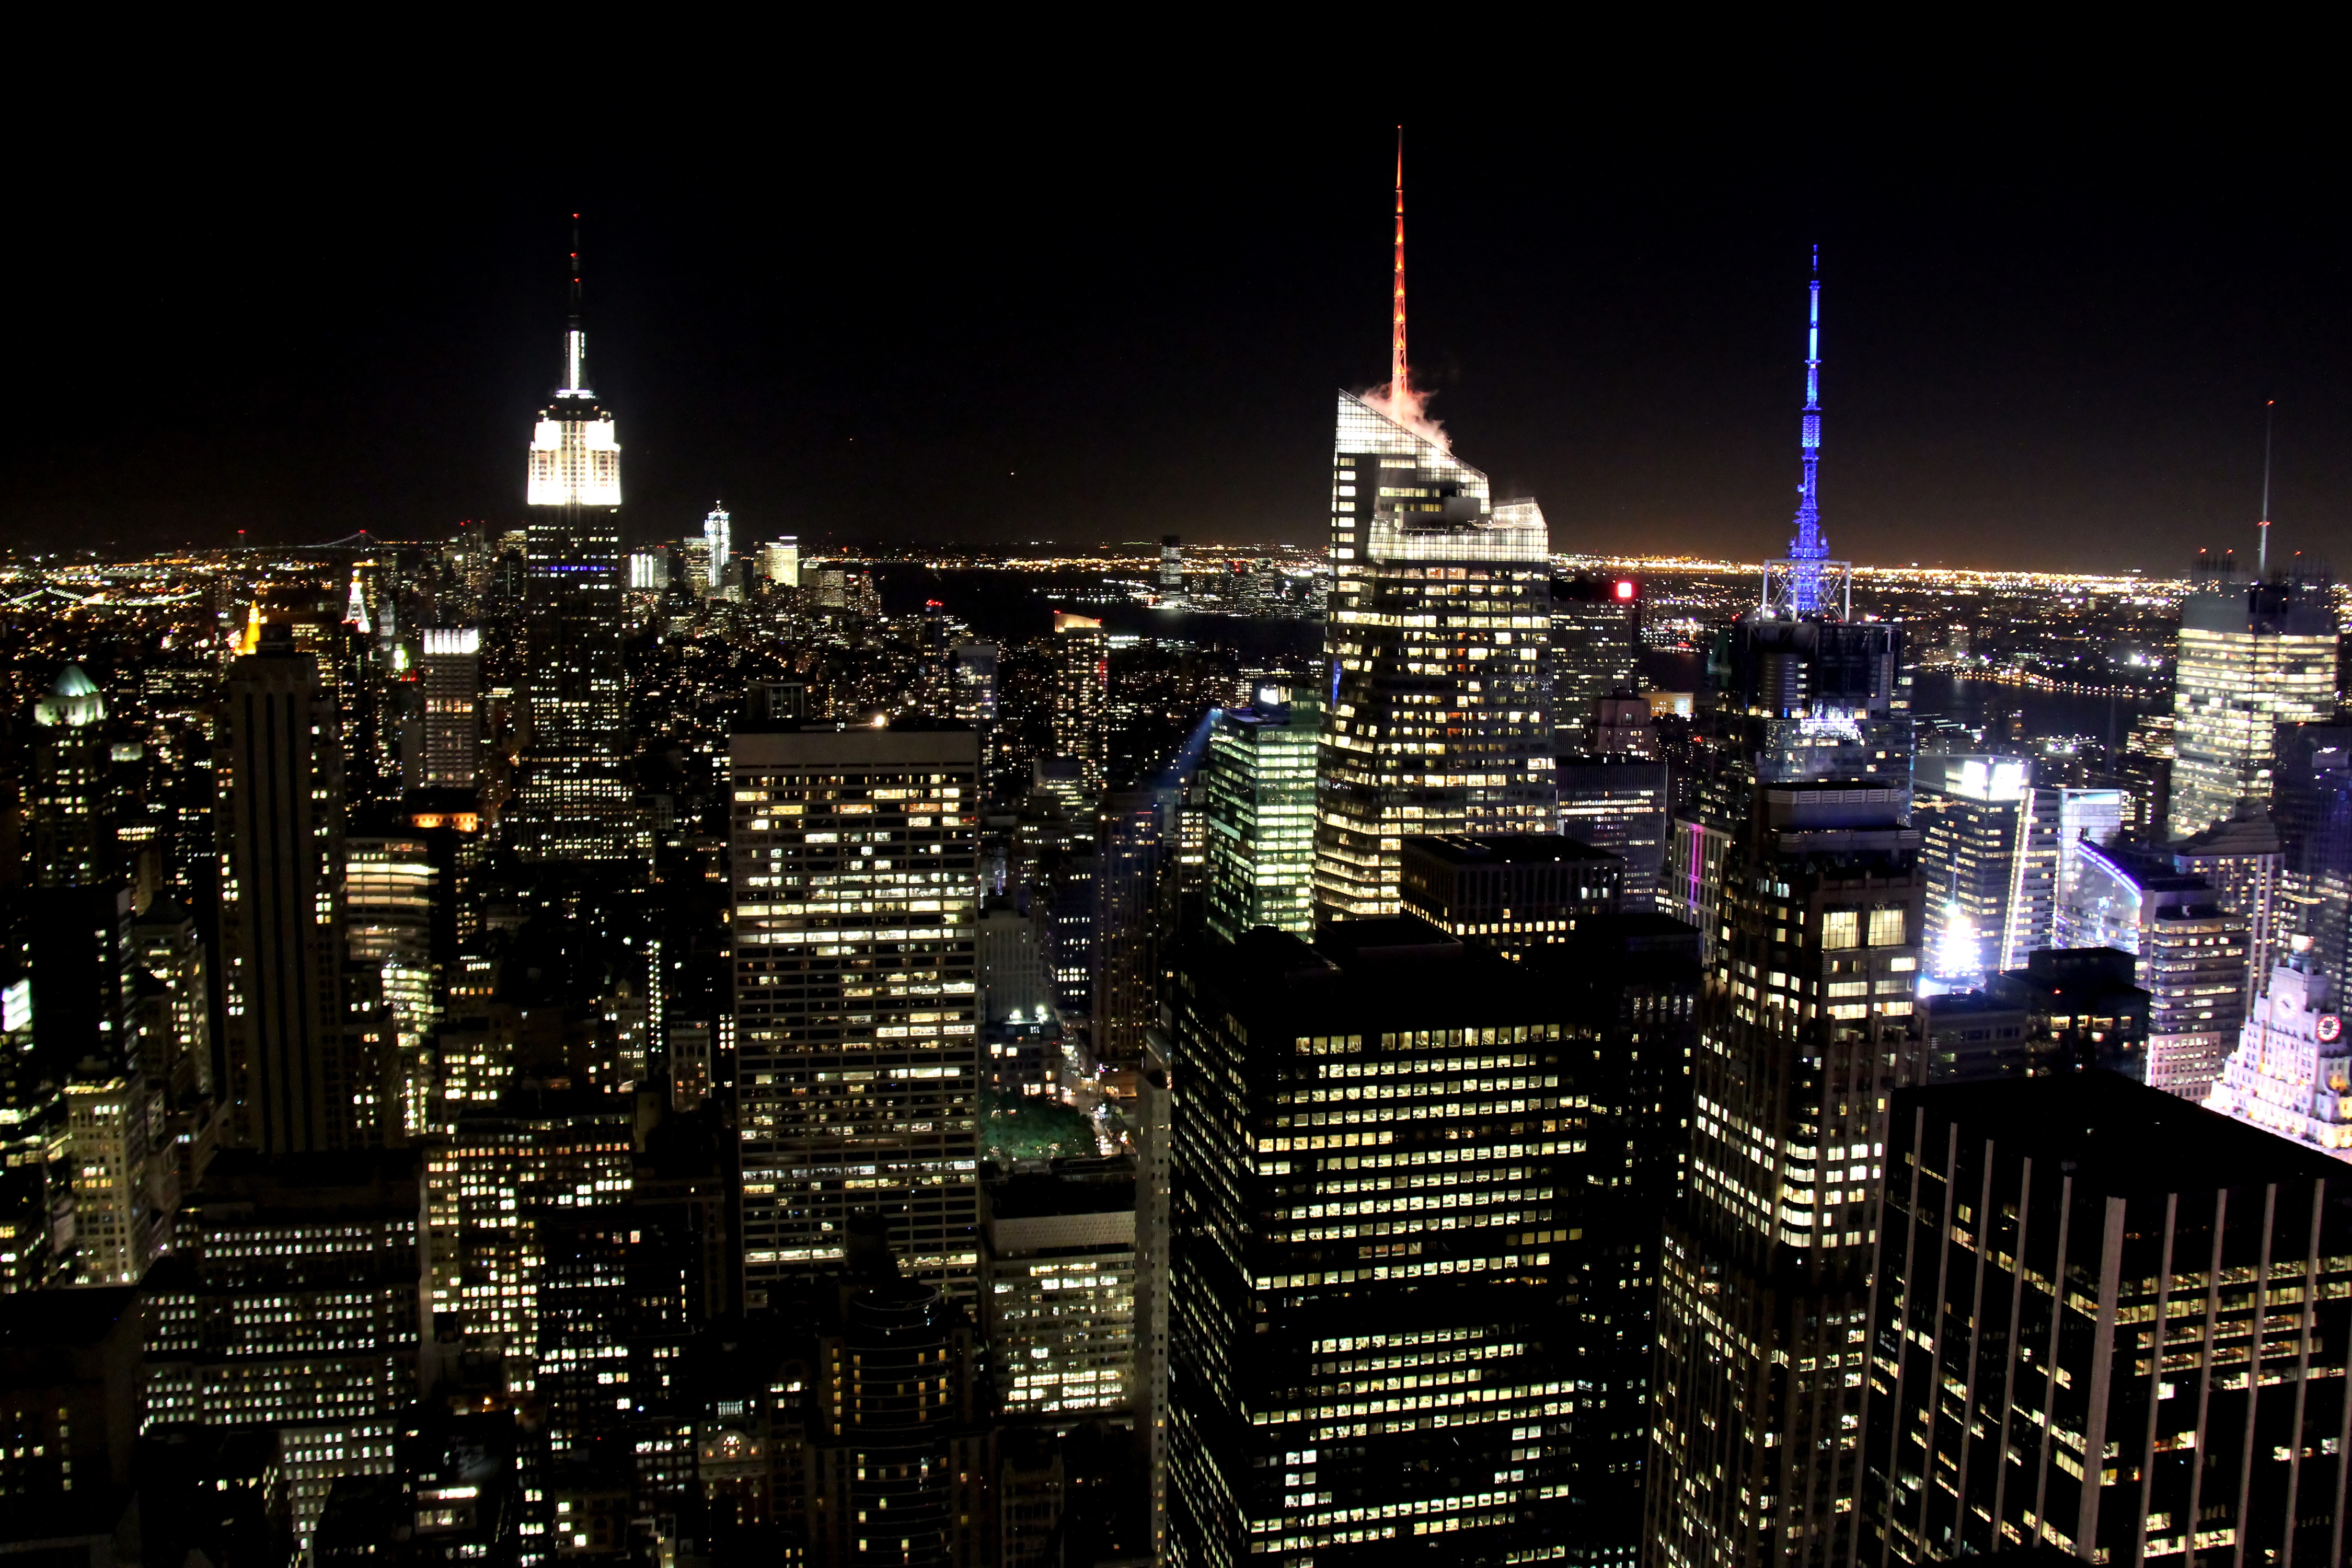
skyline, night, city, skyscraper, cityscape, downtown, dusk, evening, tower, landmark, metropolis, urban area, human settlement, metropolitan area